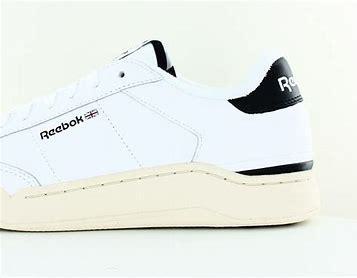
Brand: Reebok
Model: Ad Court